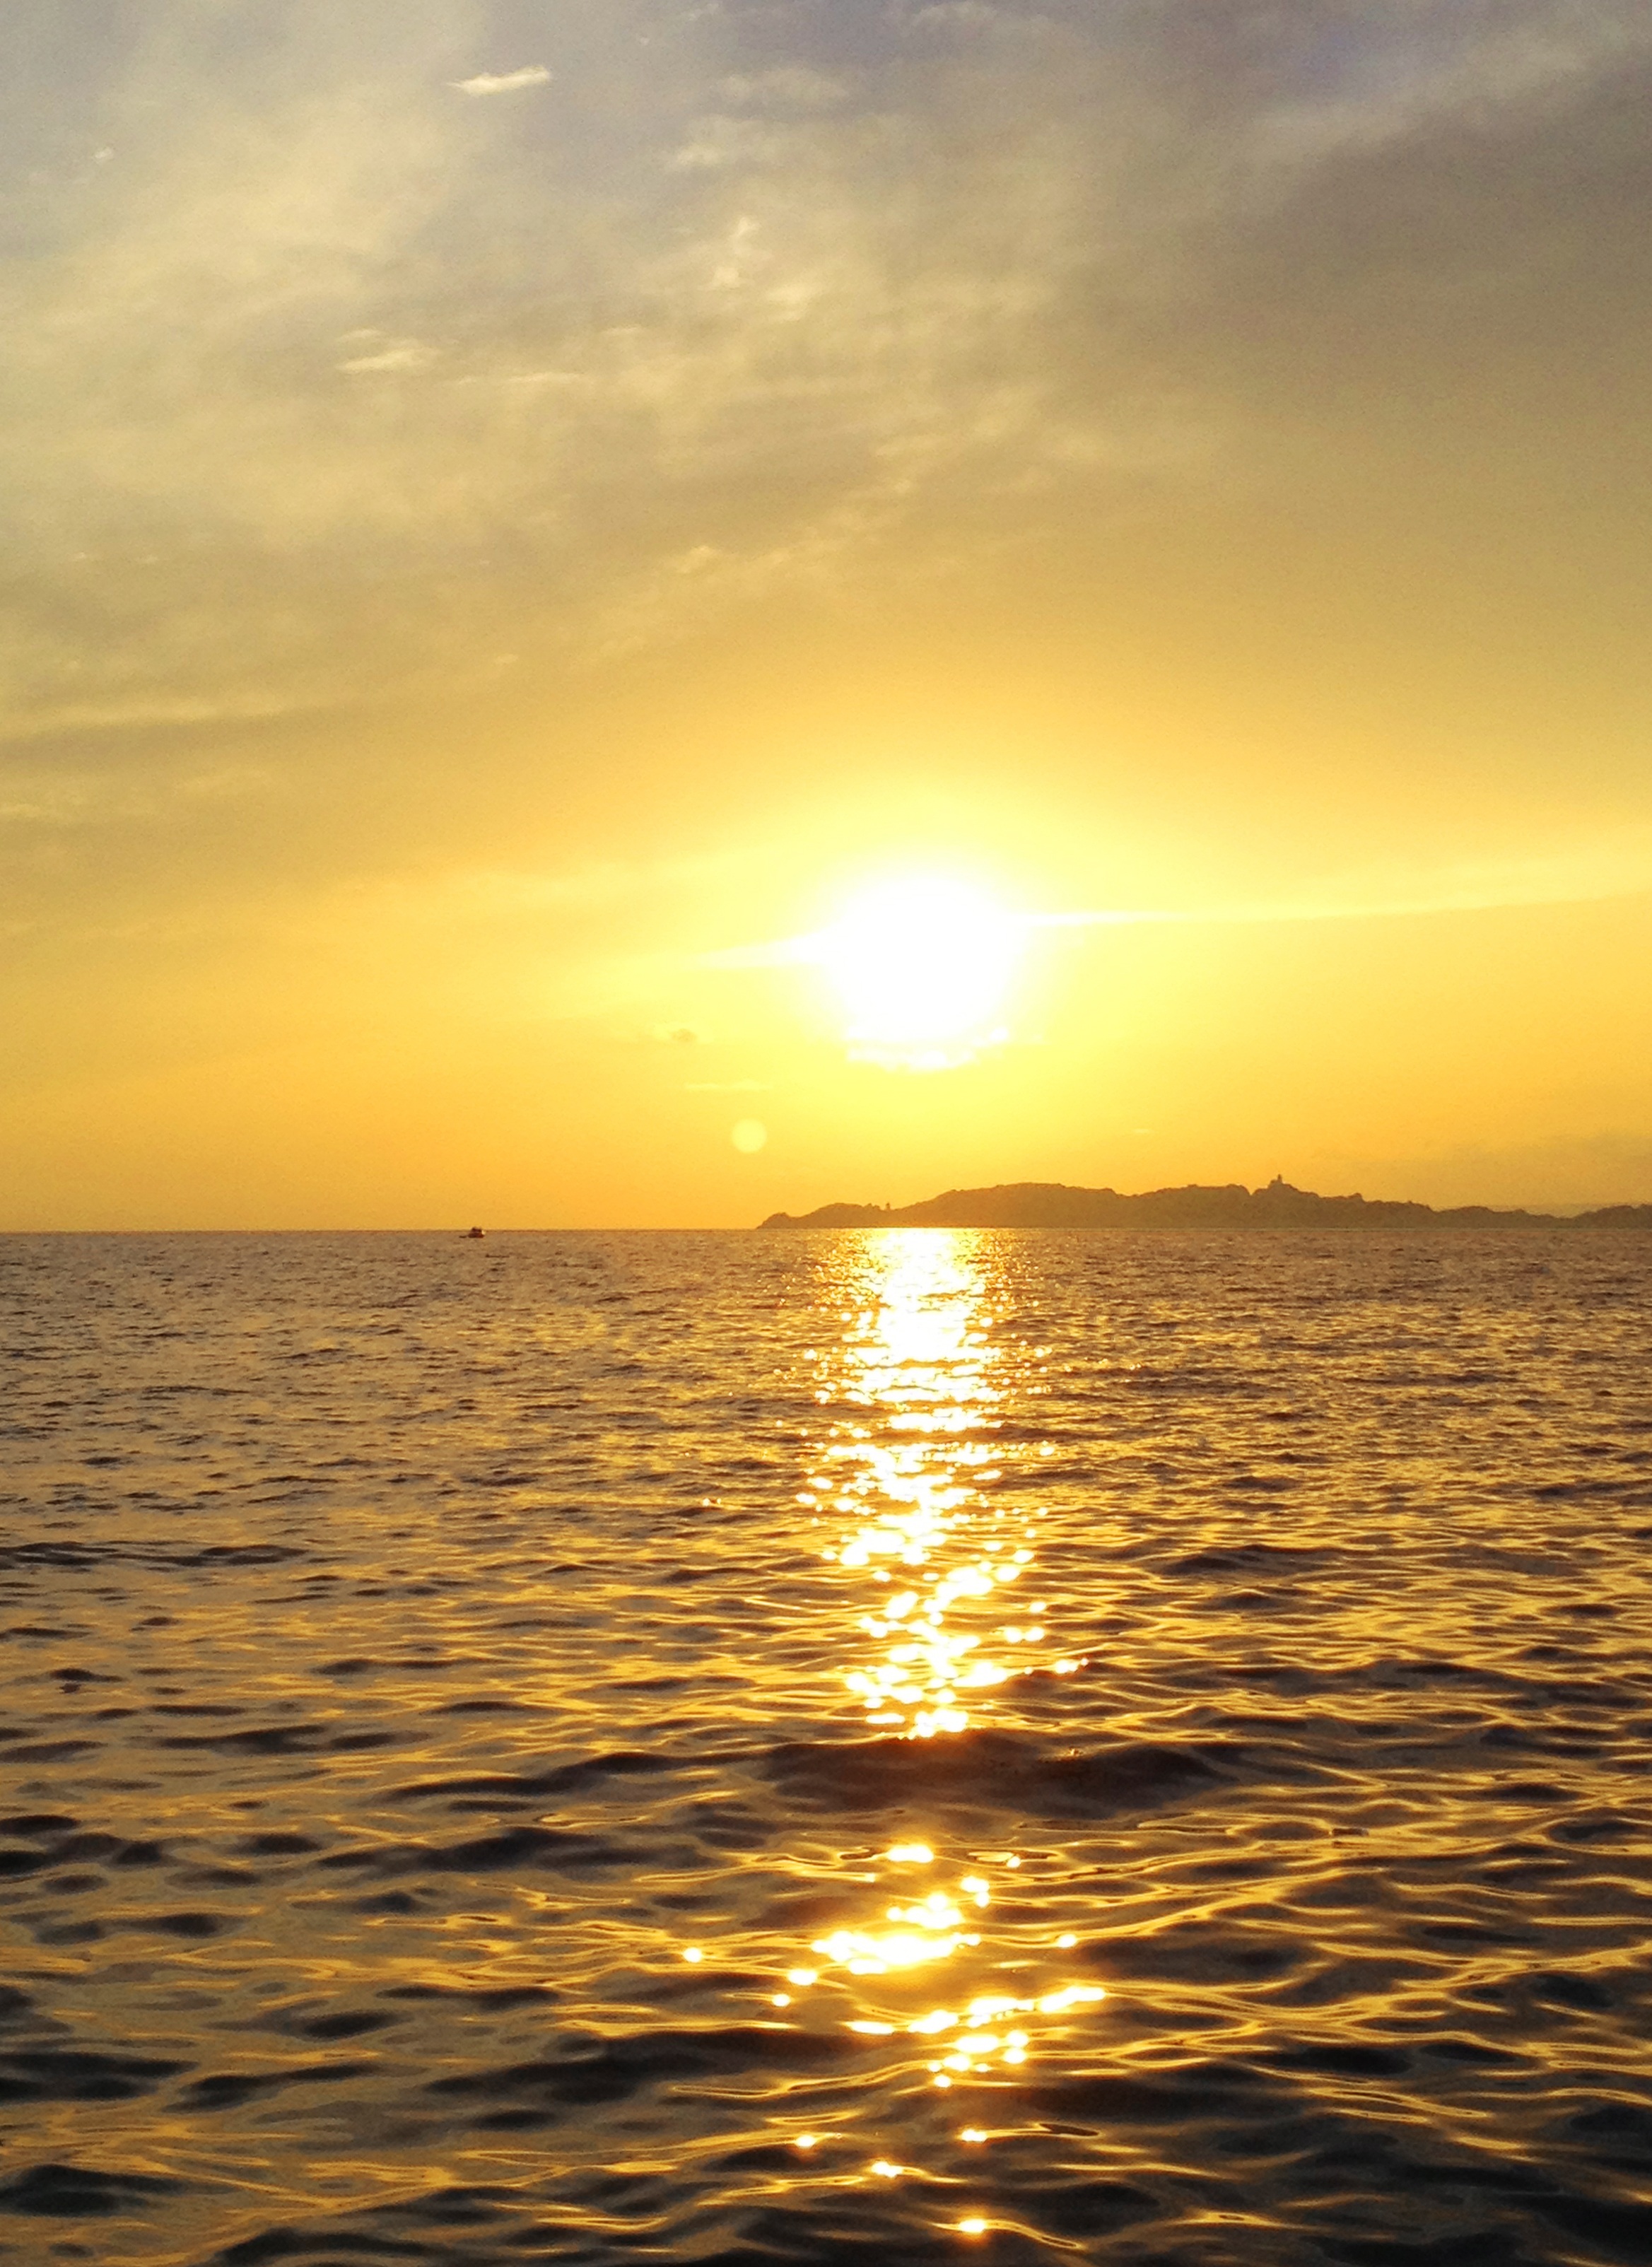
landscape, sea, coast, ocean, horizon, sky, sun, sunrise, sunset, sunlight, morning, dawn, dusk, france, evening, afterglow